Steyr M1912 pistol

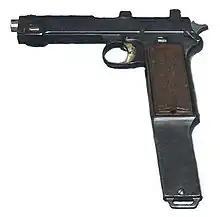
Steyr Repetierpistole M1912/P16 was a machine pistol with an extended magazine and fitted stock to control recoil.

A machine pistol version of the Steyr M1912, designated as the Repetierpistole, was commissioned at the end of 1915 and developed at the Österreichische Waffenfabriksgesellschaft under Major Franz Xaver Fuchs, commander of Standschützen-Bataillon Innsbruck II. Another Standschützen officer - one Herr Hellriegel - also developed a submachine gun that was tested in Tyrol in late 1915, implying that there was some interest in machine-pistols and SMGs within Tyrolean Standschützen regiments.